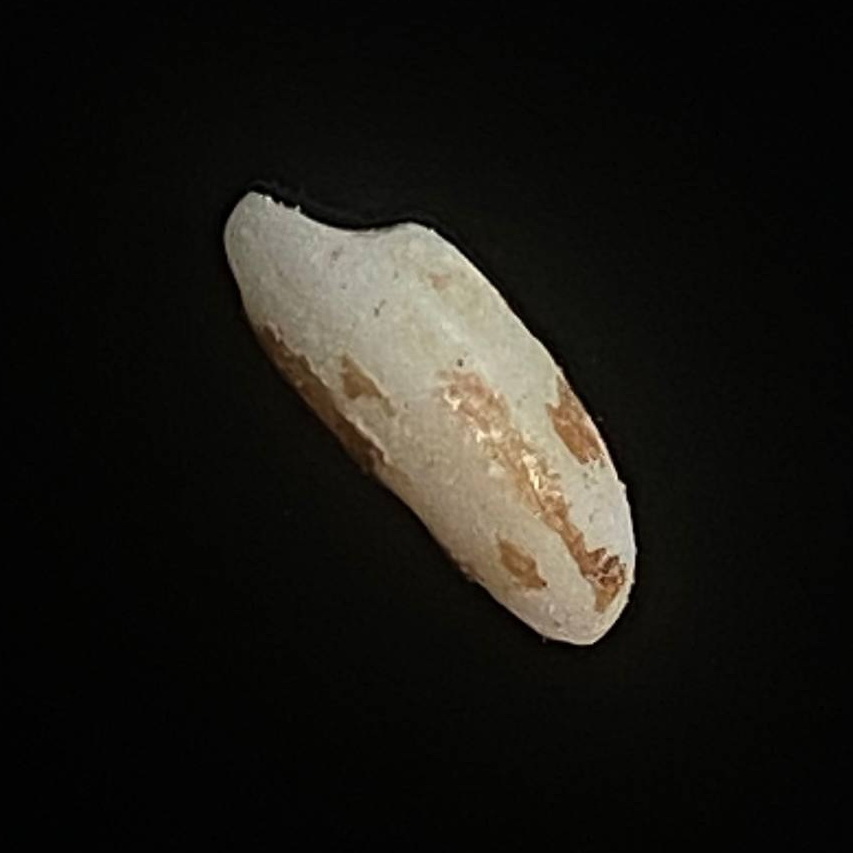
Rice variety: Lal_Binni